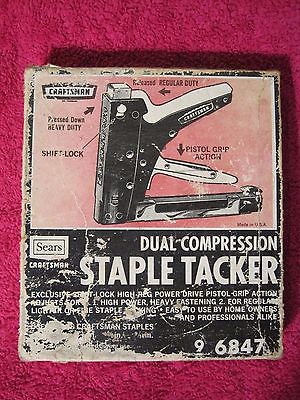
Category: stapler